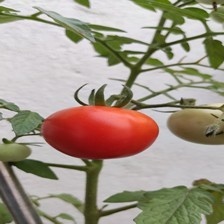
Label: tomato